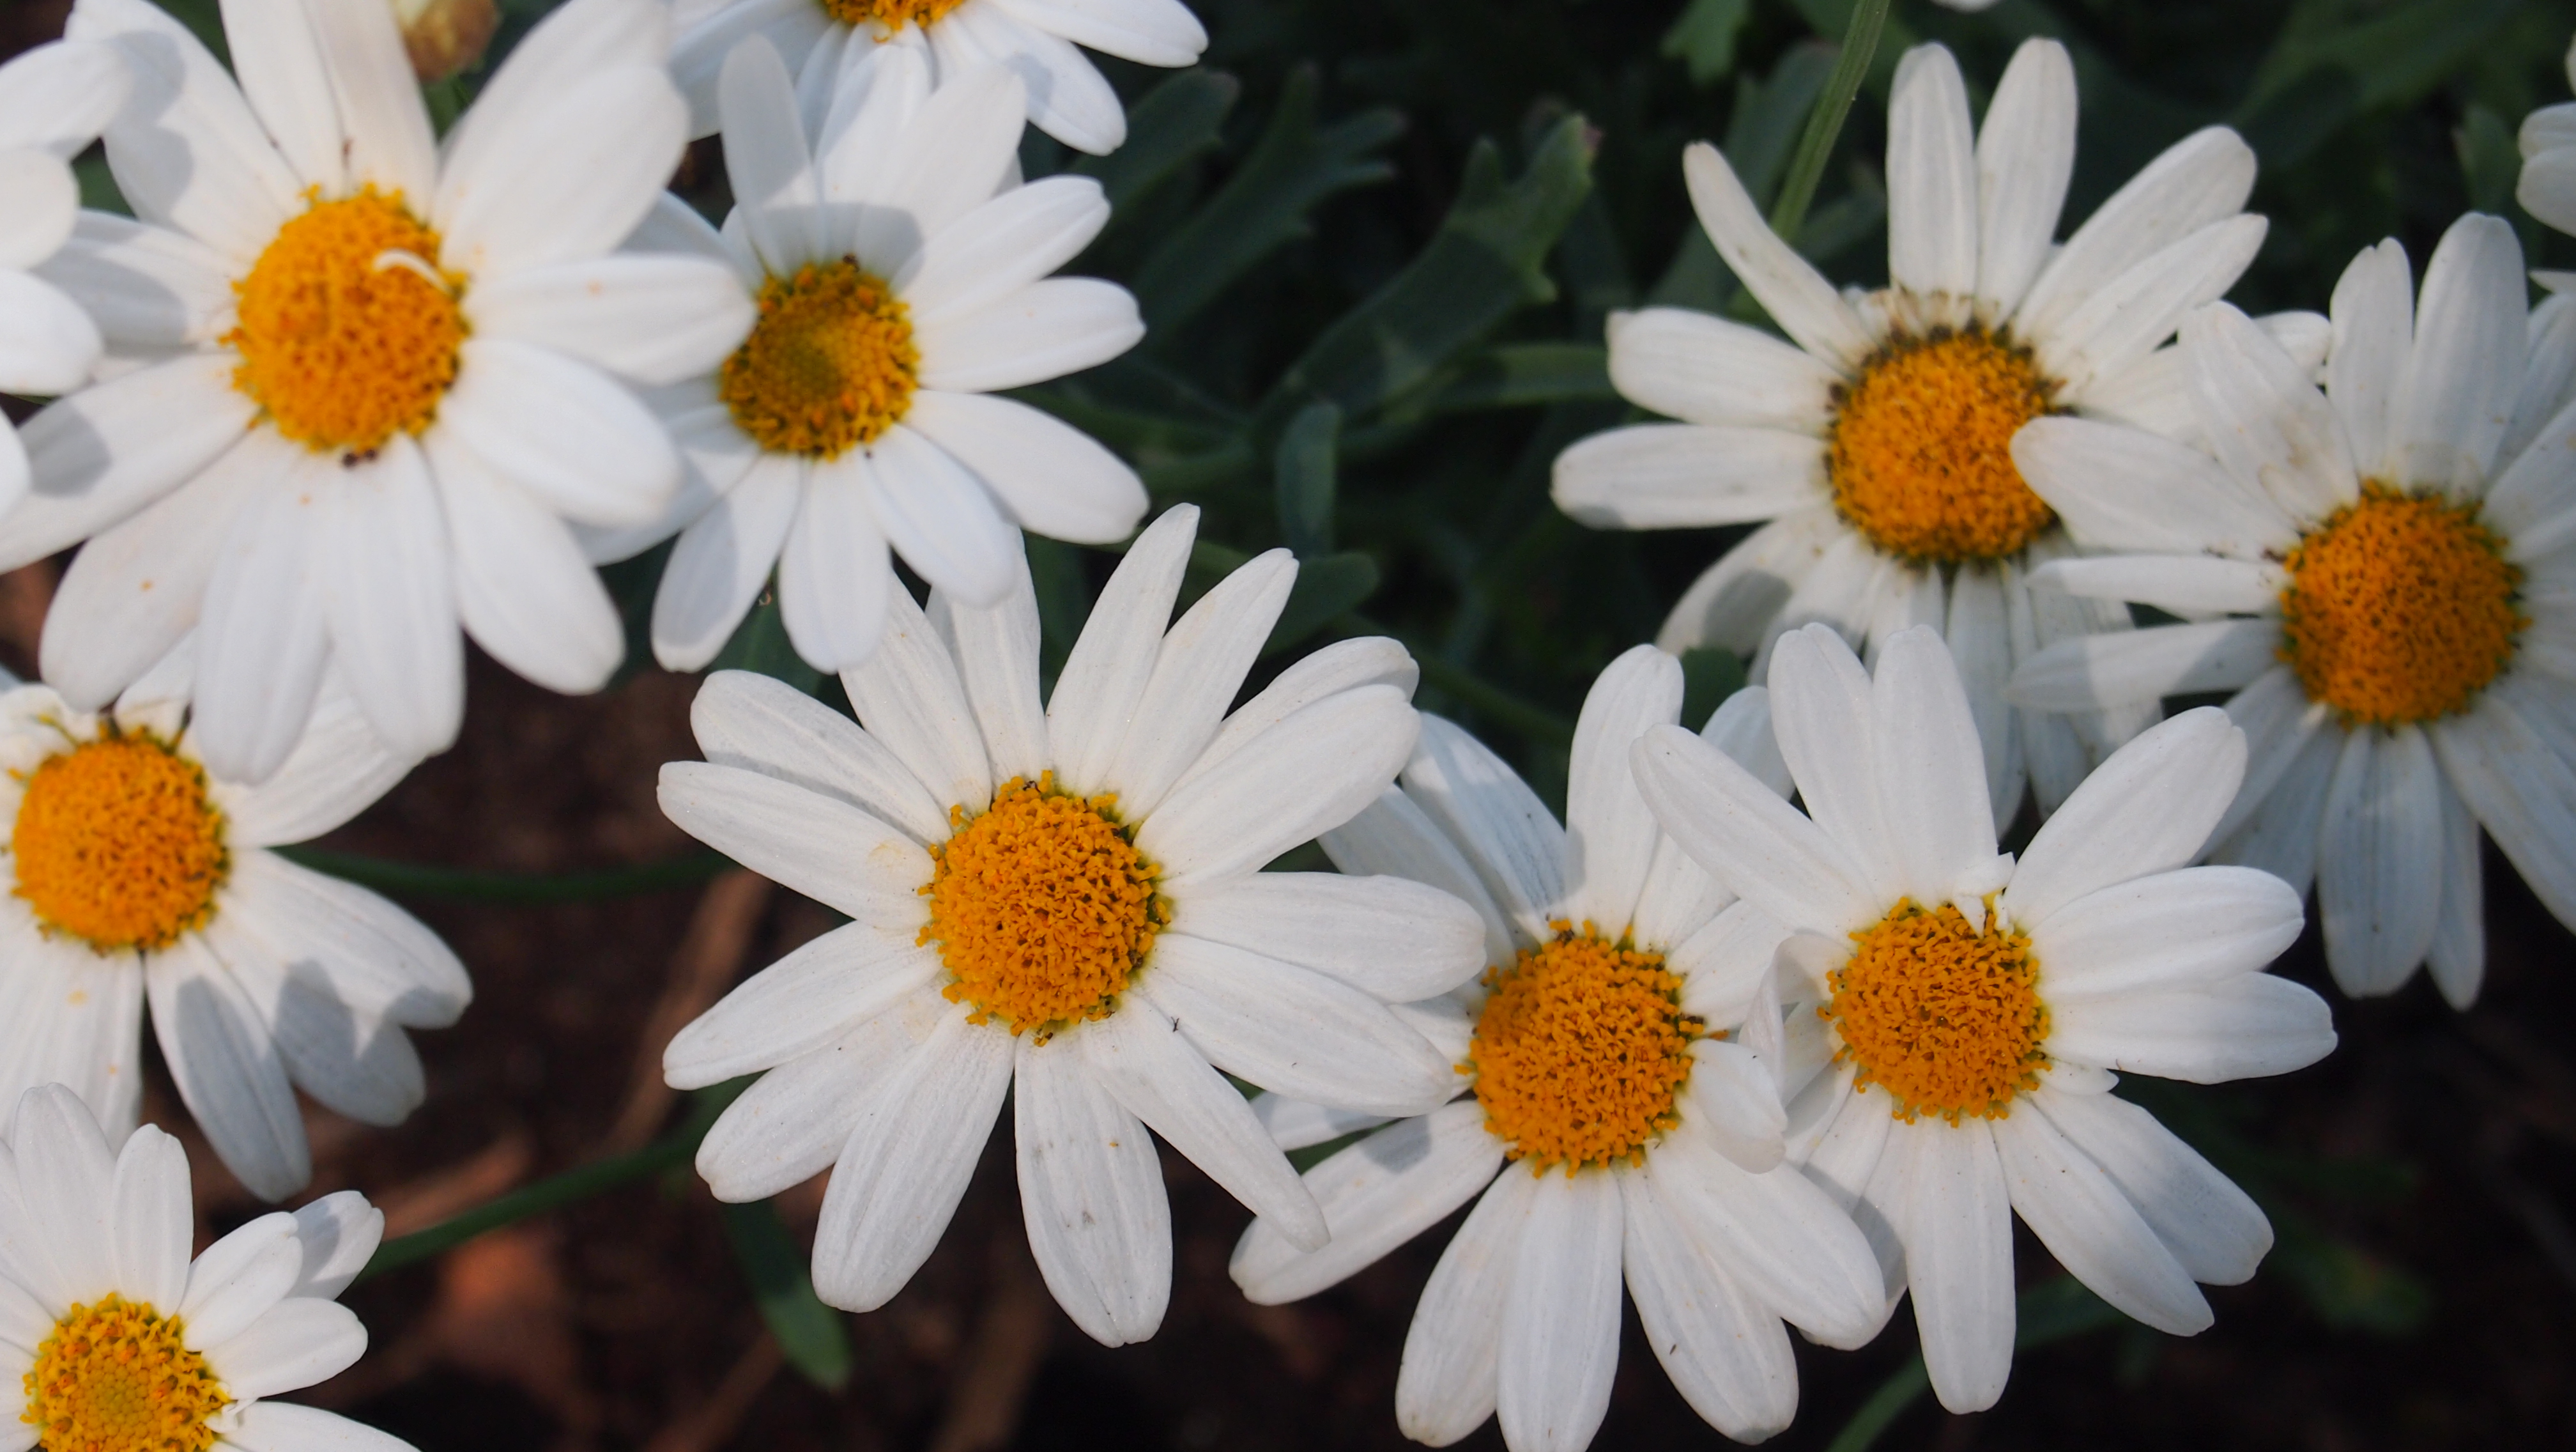
daisy, flowers, flower, oxeye daisy, chamaemelum nobile, daisy family, marguerite daisy, tanacetum parthenium, plant, wildflower, petal, spring, annual plant, tanacetum balsamita